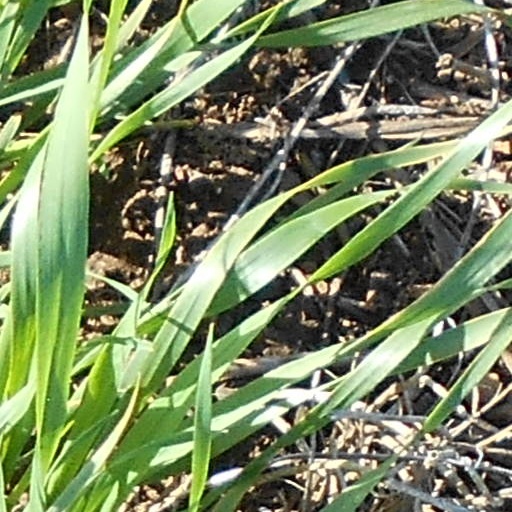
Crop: wheat